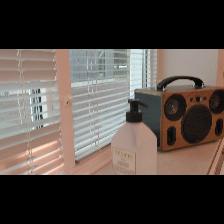
Label: NonHuman